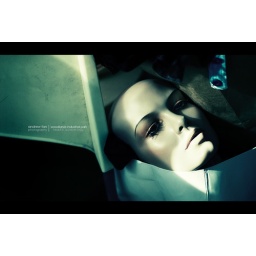
woodlands industrial park | head in a paper bag